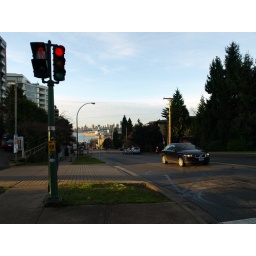
I love walking down to work on a clear day with a container ship in the harbour.